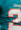
Number: 2